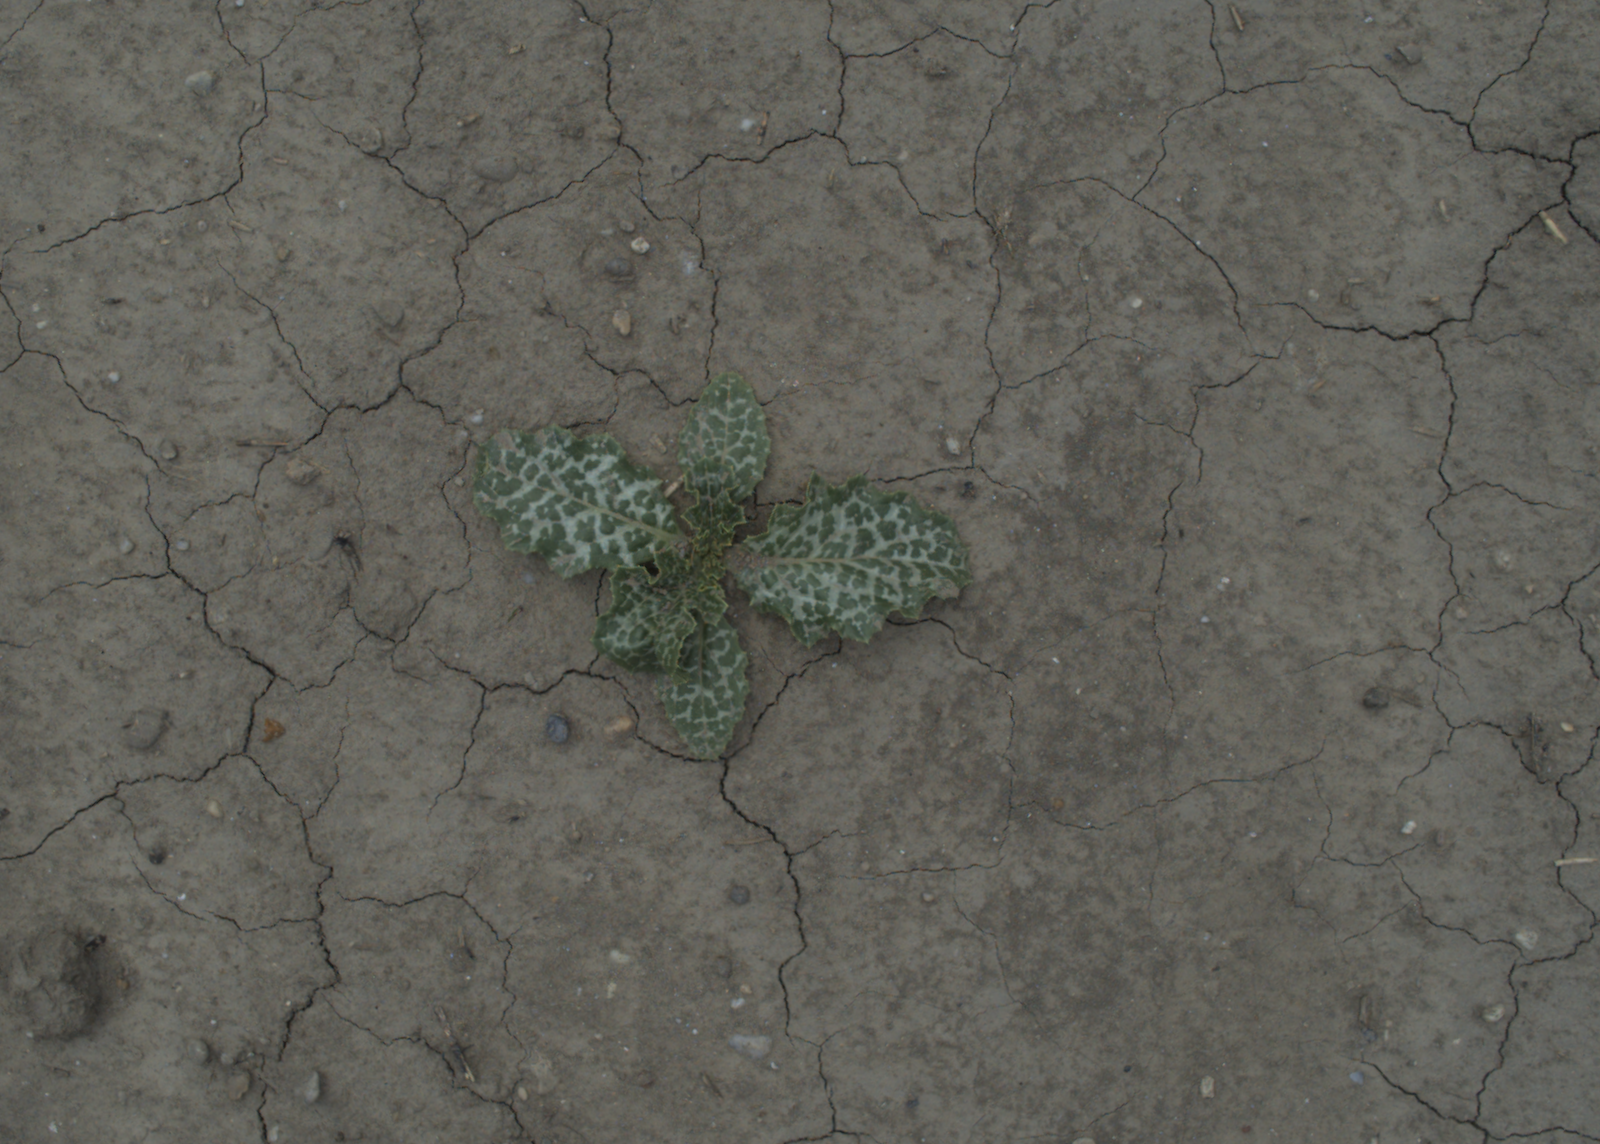
Capture date: 21.07.2021 12:35:49
Weather: mixed
Wind: medium
Seeding date: 08.06.2021
Plant canopy height (mm): 962